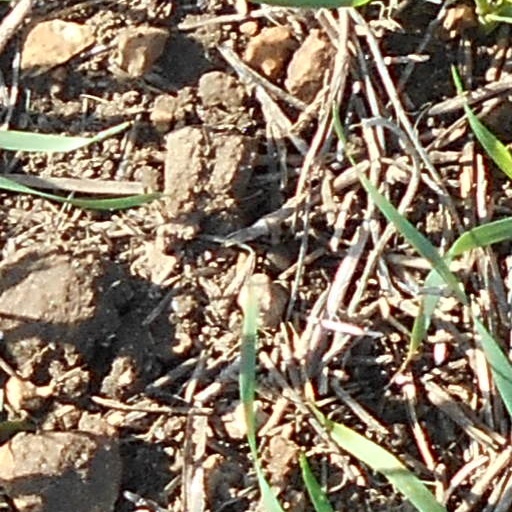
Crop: wheat